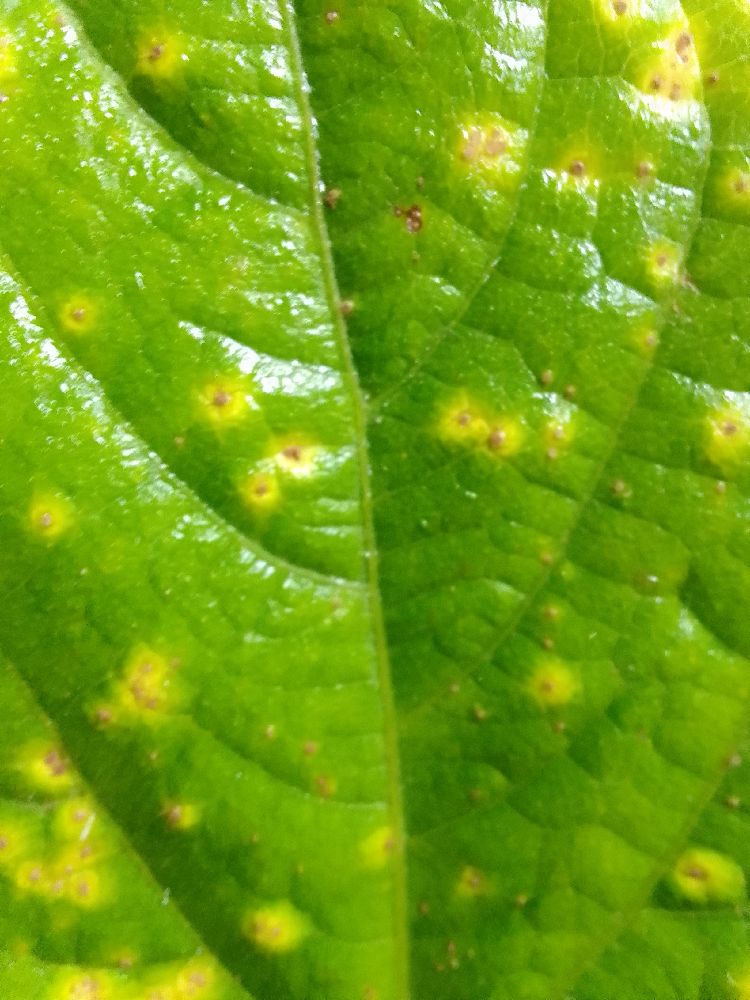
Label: rust